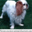
Label: dog